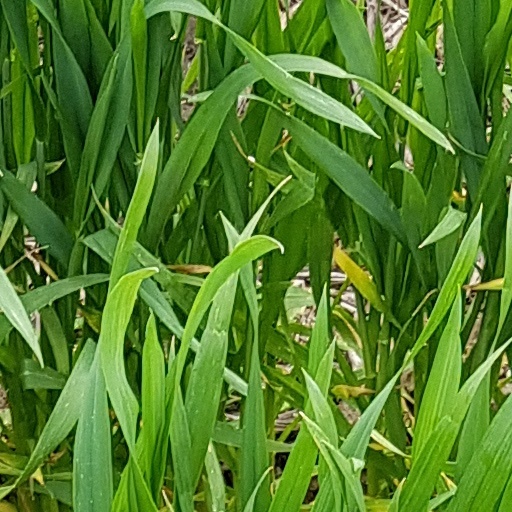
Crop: wheat